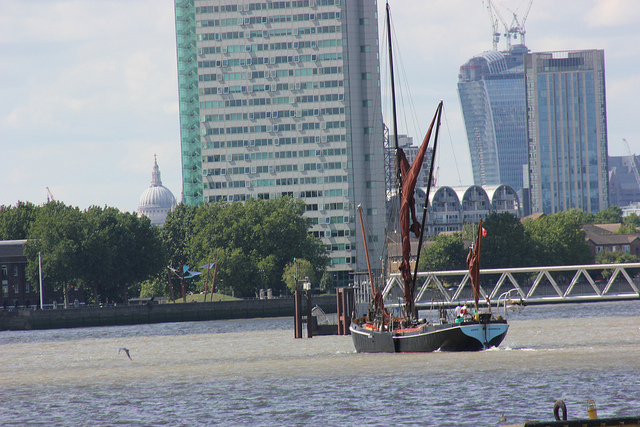
A boat sailing in the water past tall buildings.

A large boat is drifting in the water outside of a large city.

A boat on a river next to a very tall building.

A boat sails on the water in front of city buildings.

A boat in the water with large building in the background.